Societal impact of nanotechnology

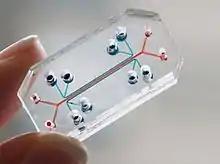
Lung on a chip

Potential opportunities of nanotechnologies to help address critical international development priorities include improved water purification systems, energy systems, medicine and pharmaceuticals, food production and nutrition, and information and communications technologies. Nanotechnologies are already incorporated in products that are on the market. Other nanotechnologies are still in the research phase, while others are concepts that are years or decades away from development.